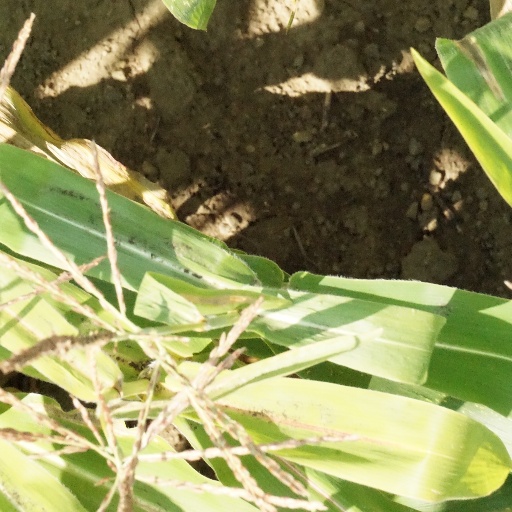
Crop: maize; corn